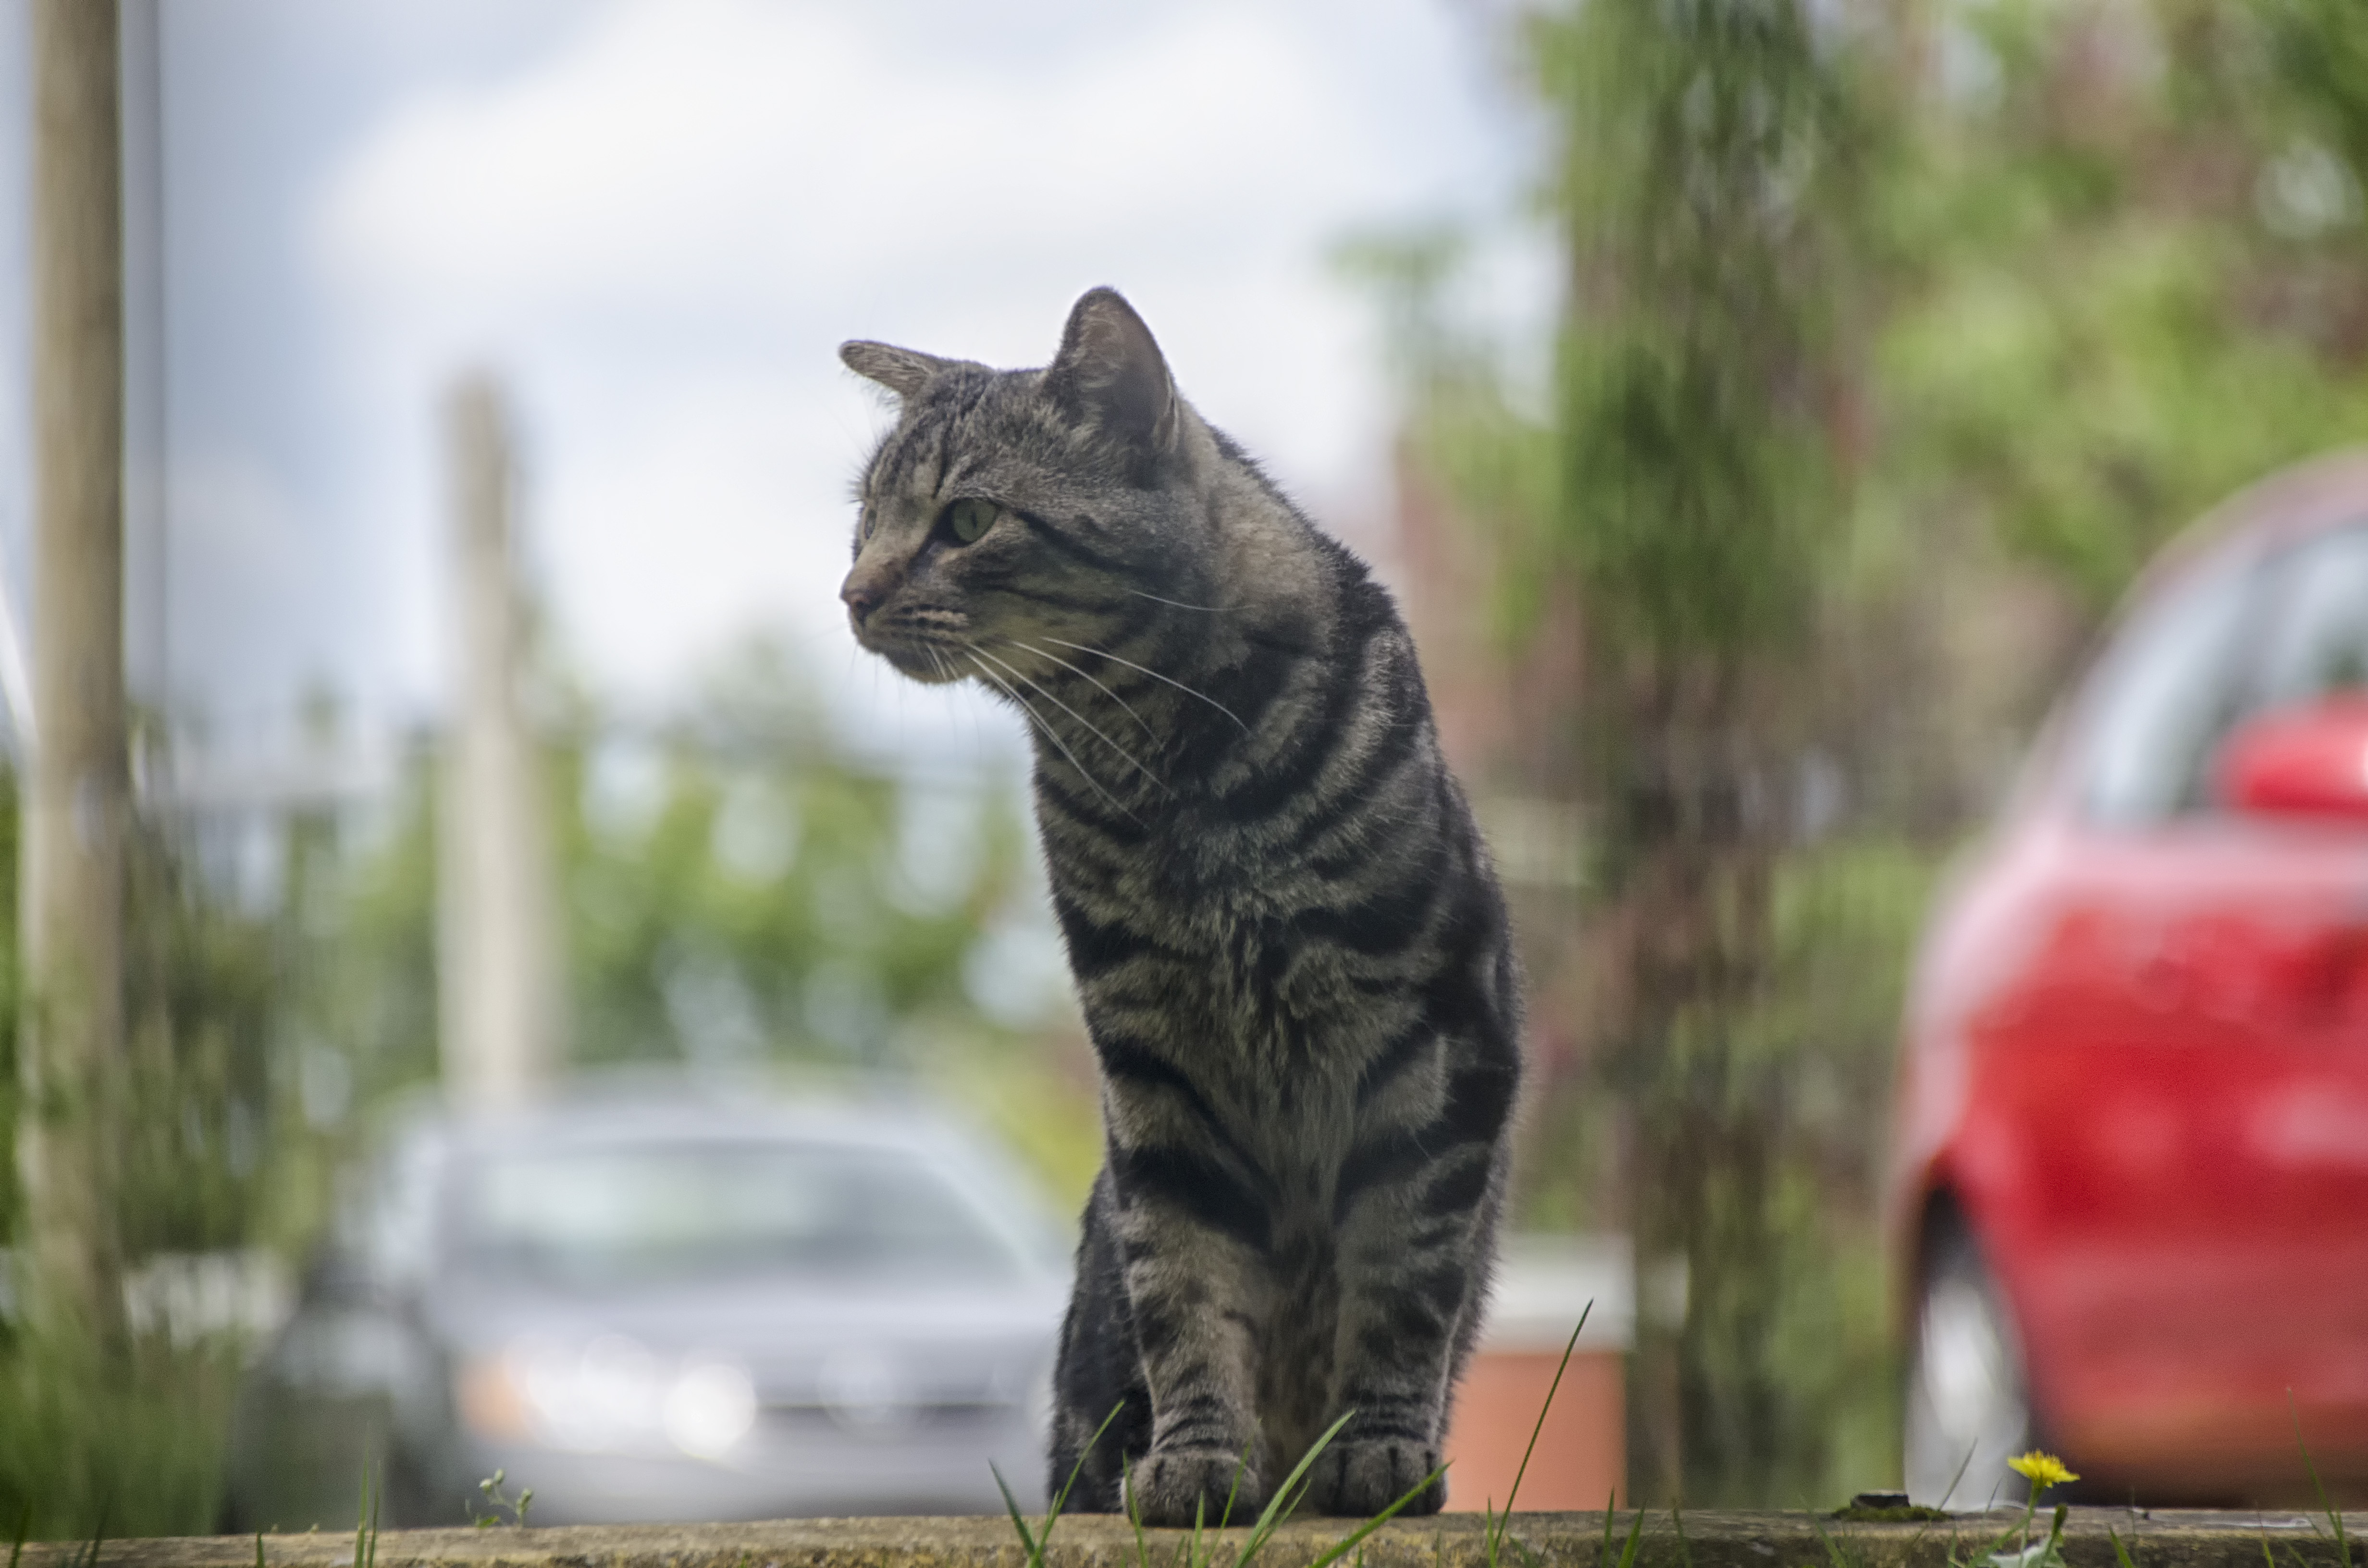
cat, mammal, fauna, whiskers, canada, vertebrate, chat, quebec, sherbrooke, small to medium sized cats, cat like mammal